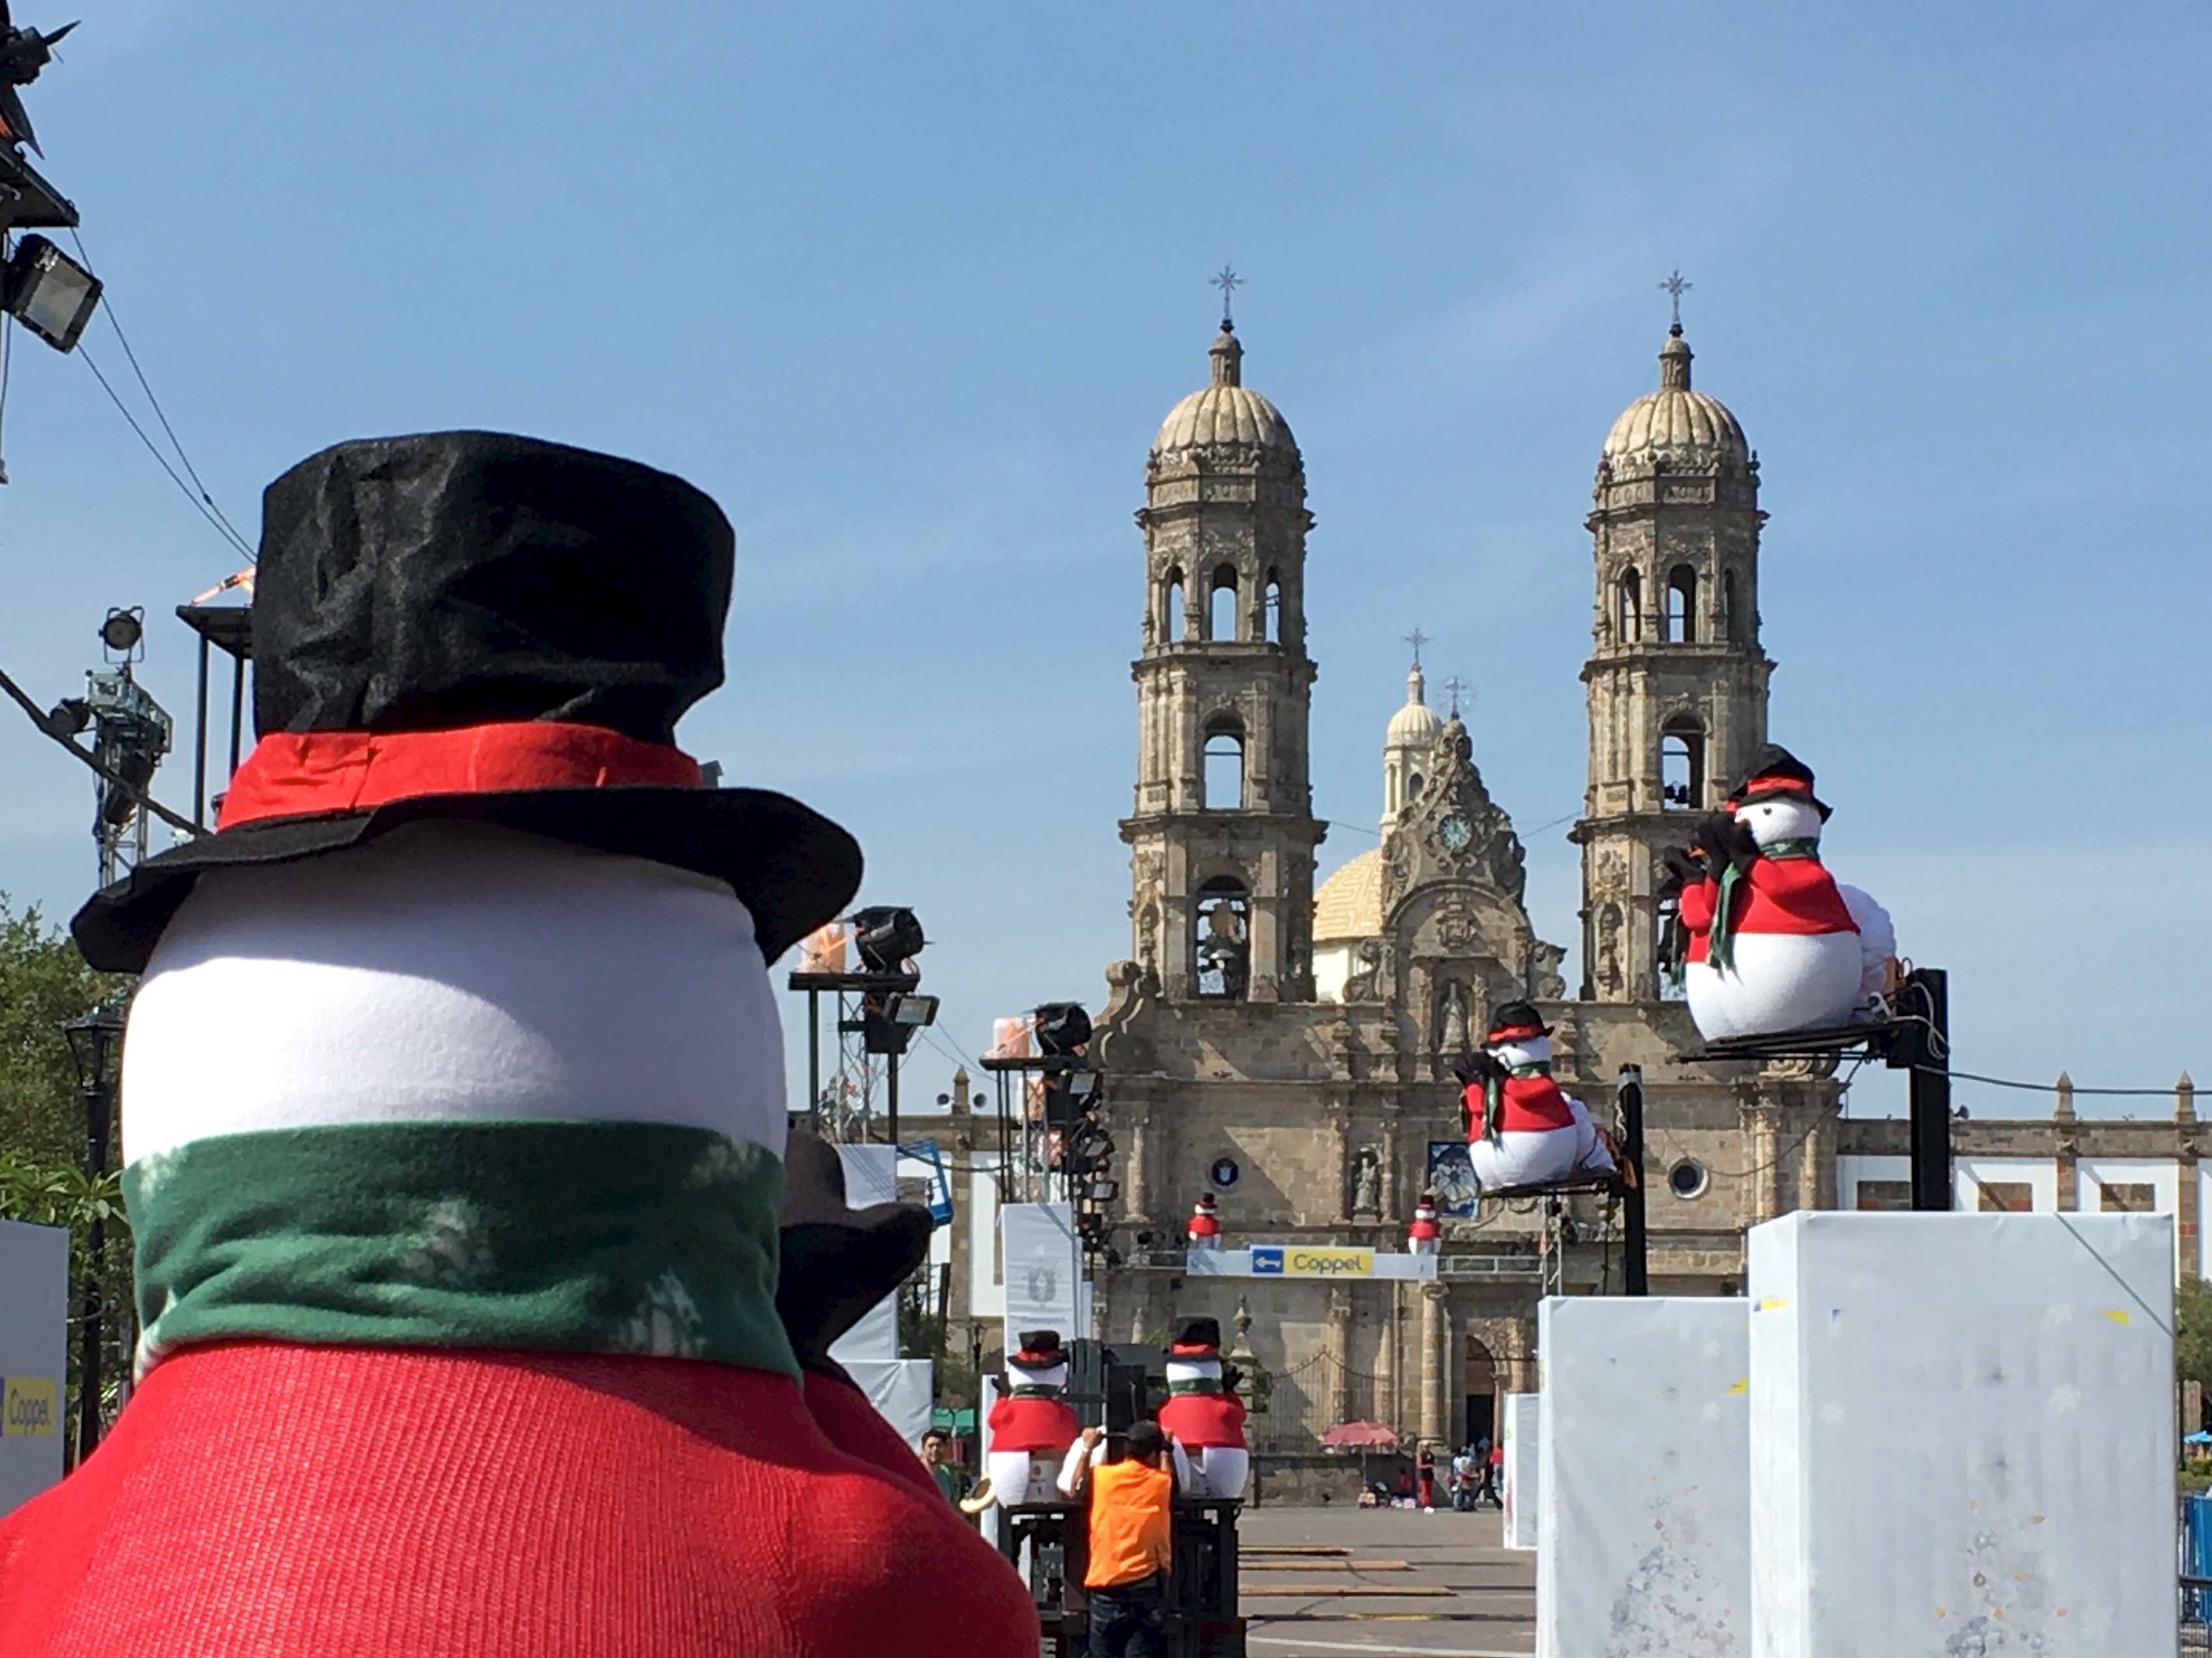
tower, tourism